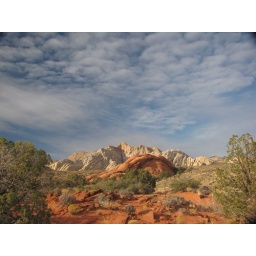
The white rock mountain in background is where Tom Cruise jumps from helicopter in Mission Impossible 2